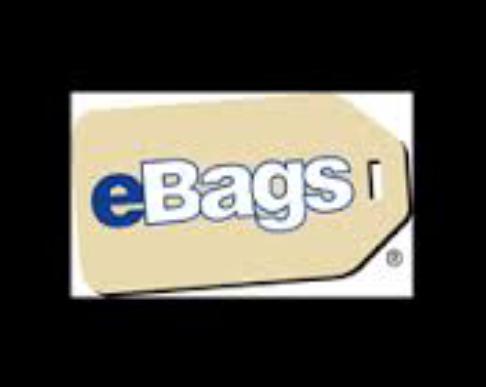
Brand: eBags
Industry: Clothes